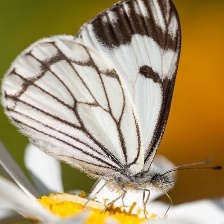
Species: PINE WHITE
Butterfly family (ImageNet category): cabbage_butterfly